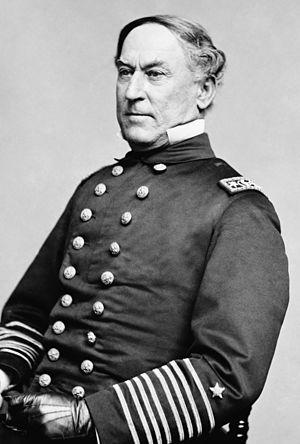
Amiral Farragut, tirage d'un négatif en Collodion humide sur verre. Italiano: L'ammiraglio David Farragut